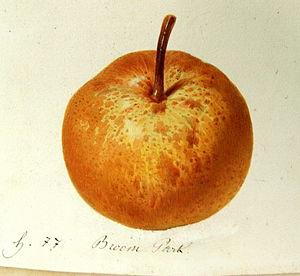
BroomPark, poire.
La ’Broom park est une variété de poire.